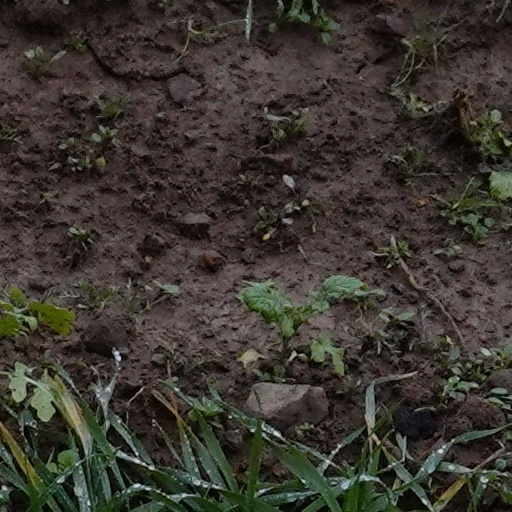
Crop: wheat